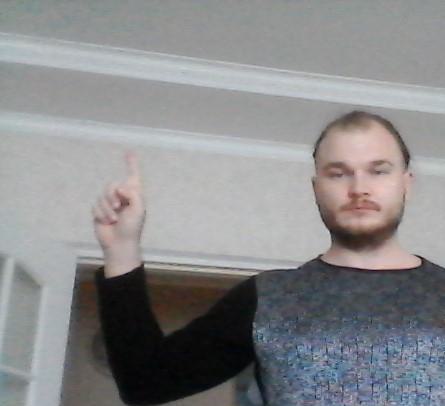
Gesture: one